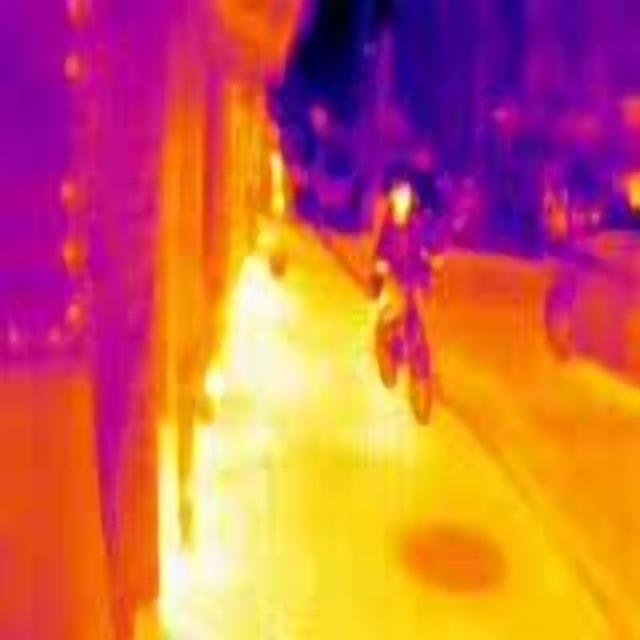
Detected objects:
label: person